Chumble Spuzz

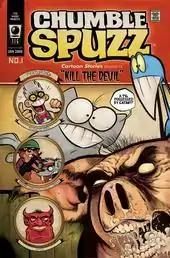
Volume 1 - Kill the Devil

Chumble Spuzz is a comic book series created, written and illustrated by Ethan "Eef" Nicolle, and published by Slave Labor Graphics. The series started in January 2008 with the first volume entitled "Kill the Devil". The series name "Chumble Spuzz" originates from a nonsensical "Calvin & Hobbes" quote.